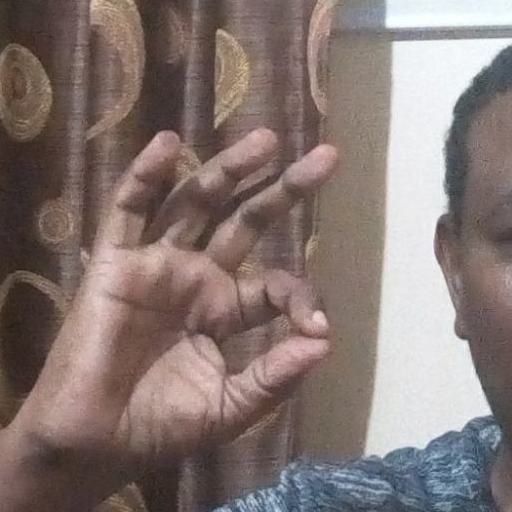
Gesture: ok